Ben Shelton

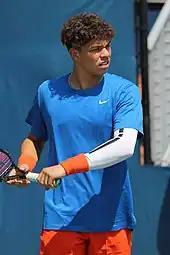
Shelton at the 2022 US Open

On August 23, 2022, Shelton announced he would not return to college and would turn professional. He announced that he would be represented by agent Alessandro Sant Albano, who is a part of Roger Federer's TEAM8 management firm.